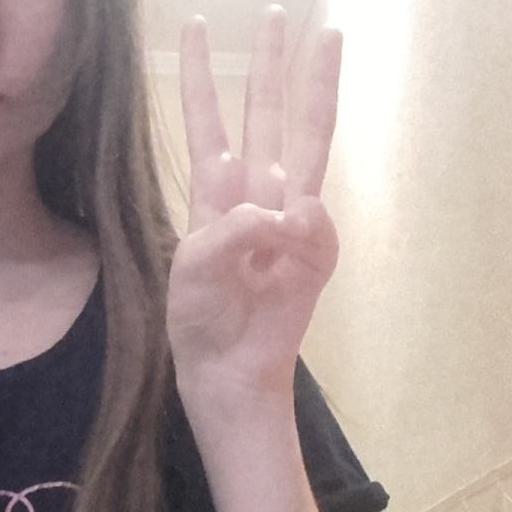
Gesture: three